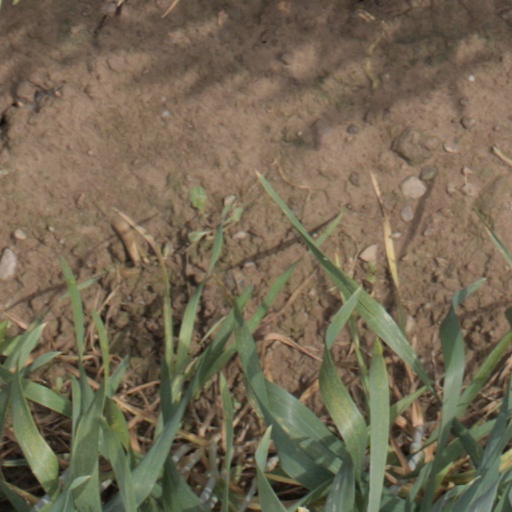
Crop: wheat